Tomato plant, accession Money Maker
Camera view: bottom (45 deg); turntable rotation: 90 degrees
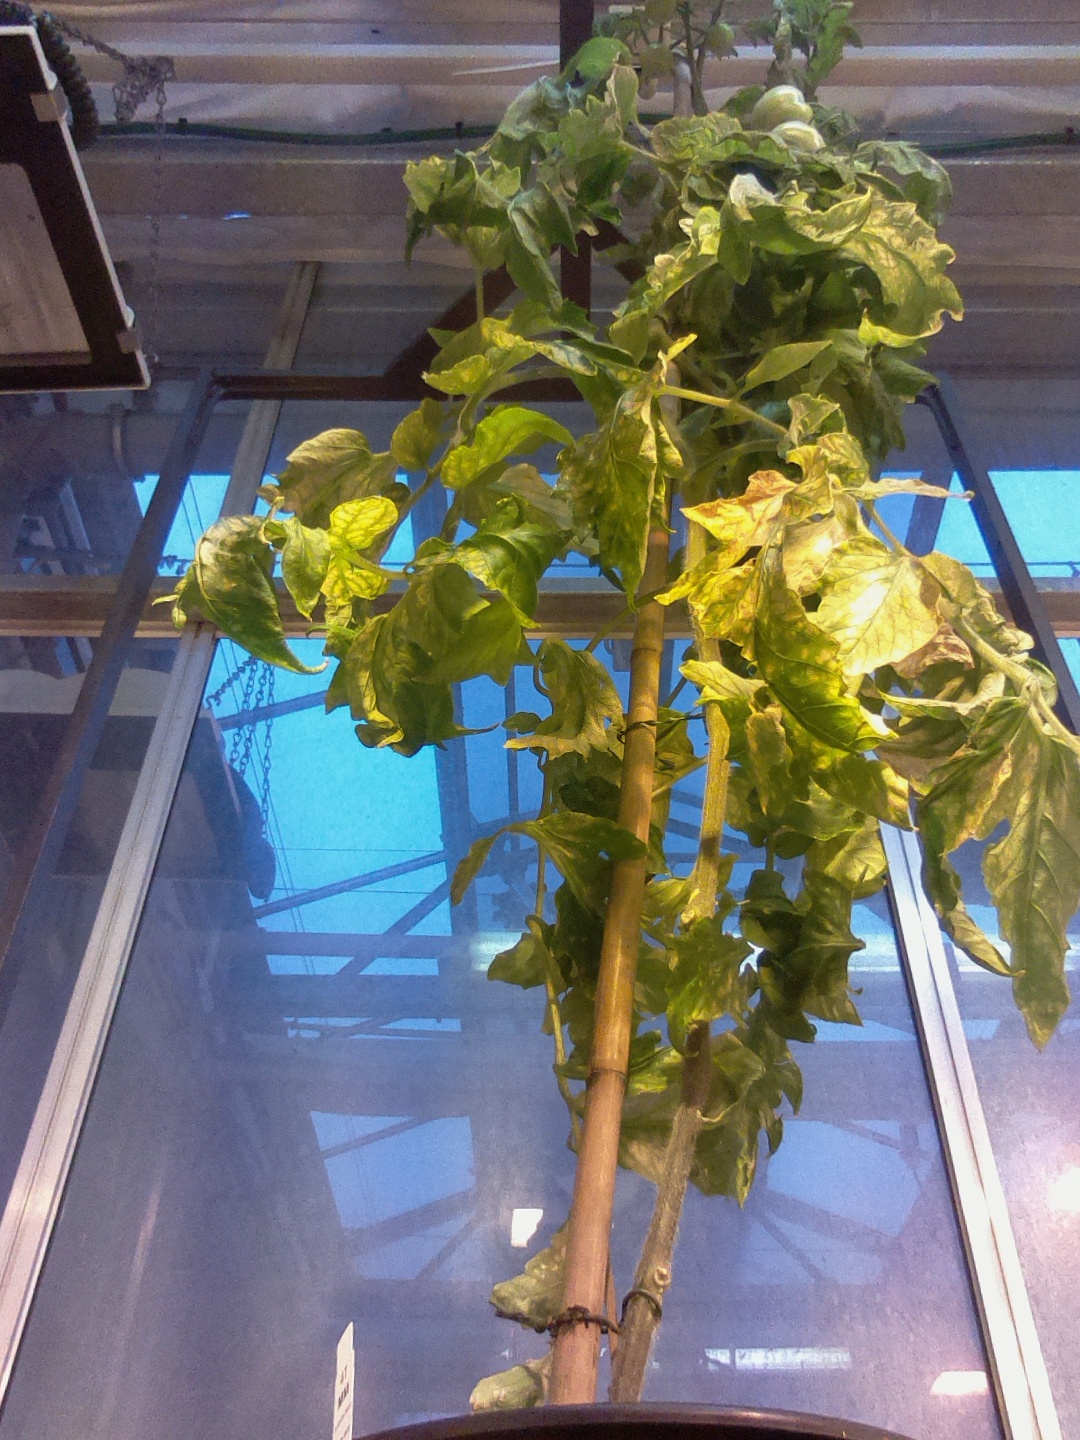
BBCH growth stage 78: 80% -90% of final fruit size